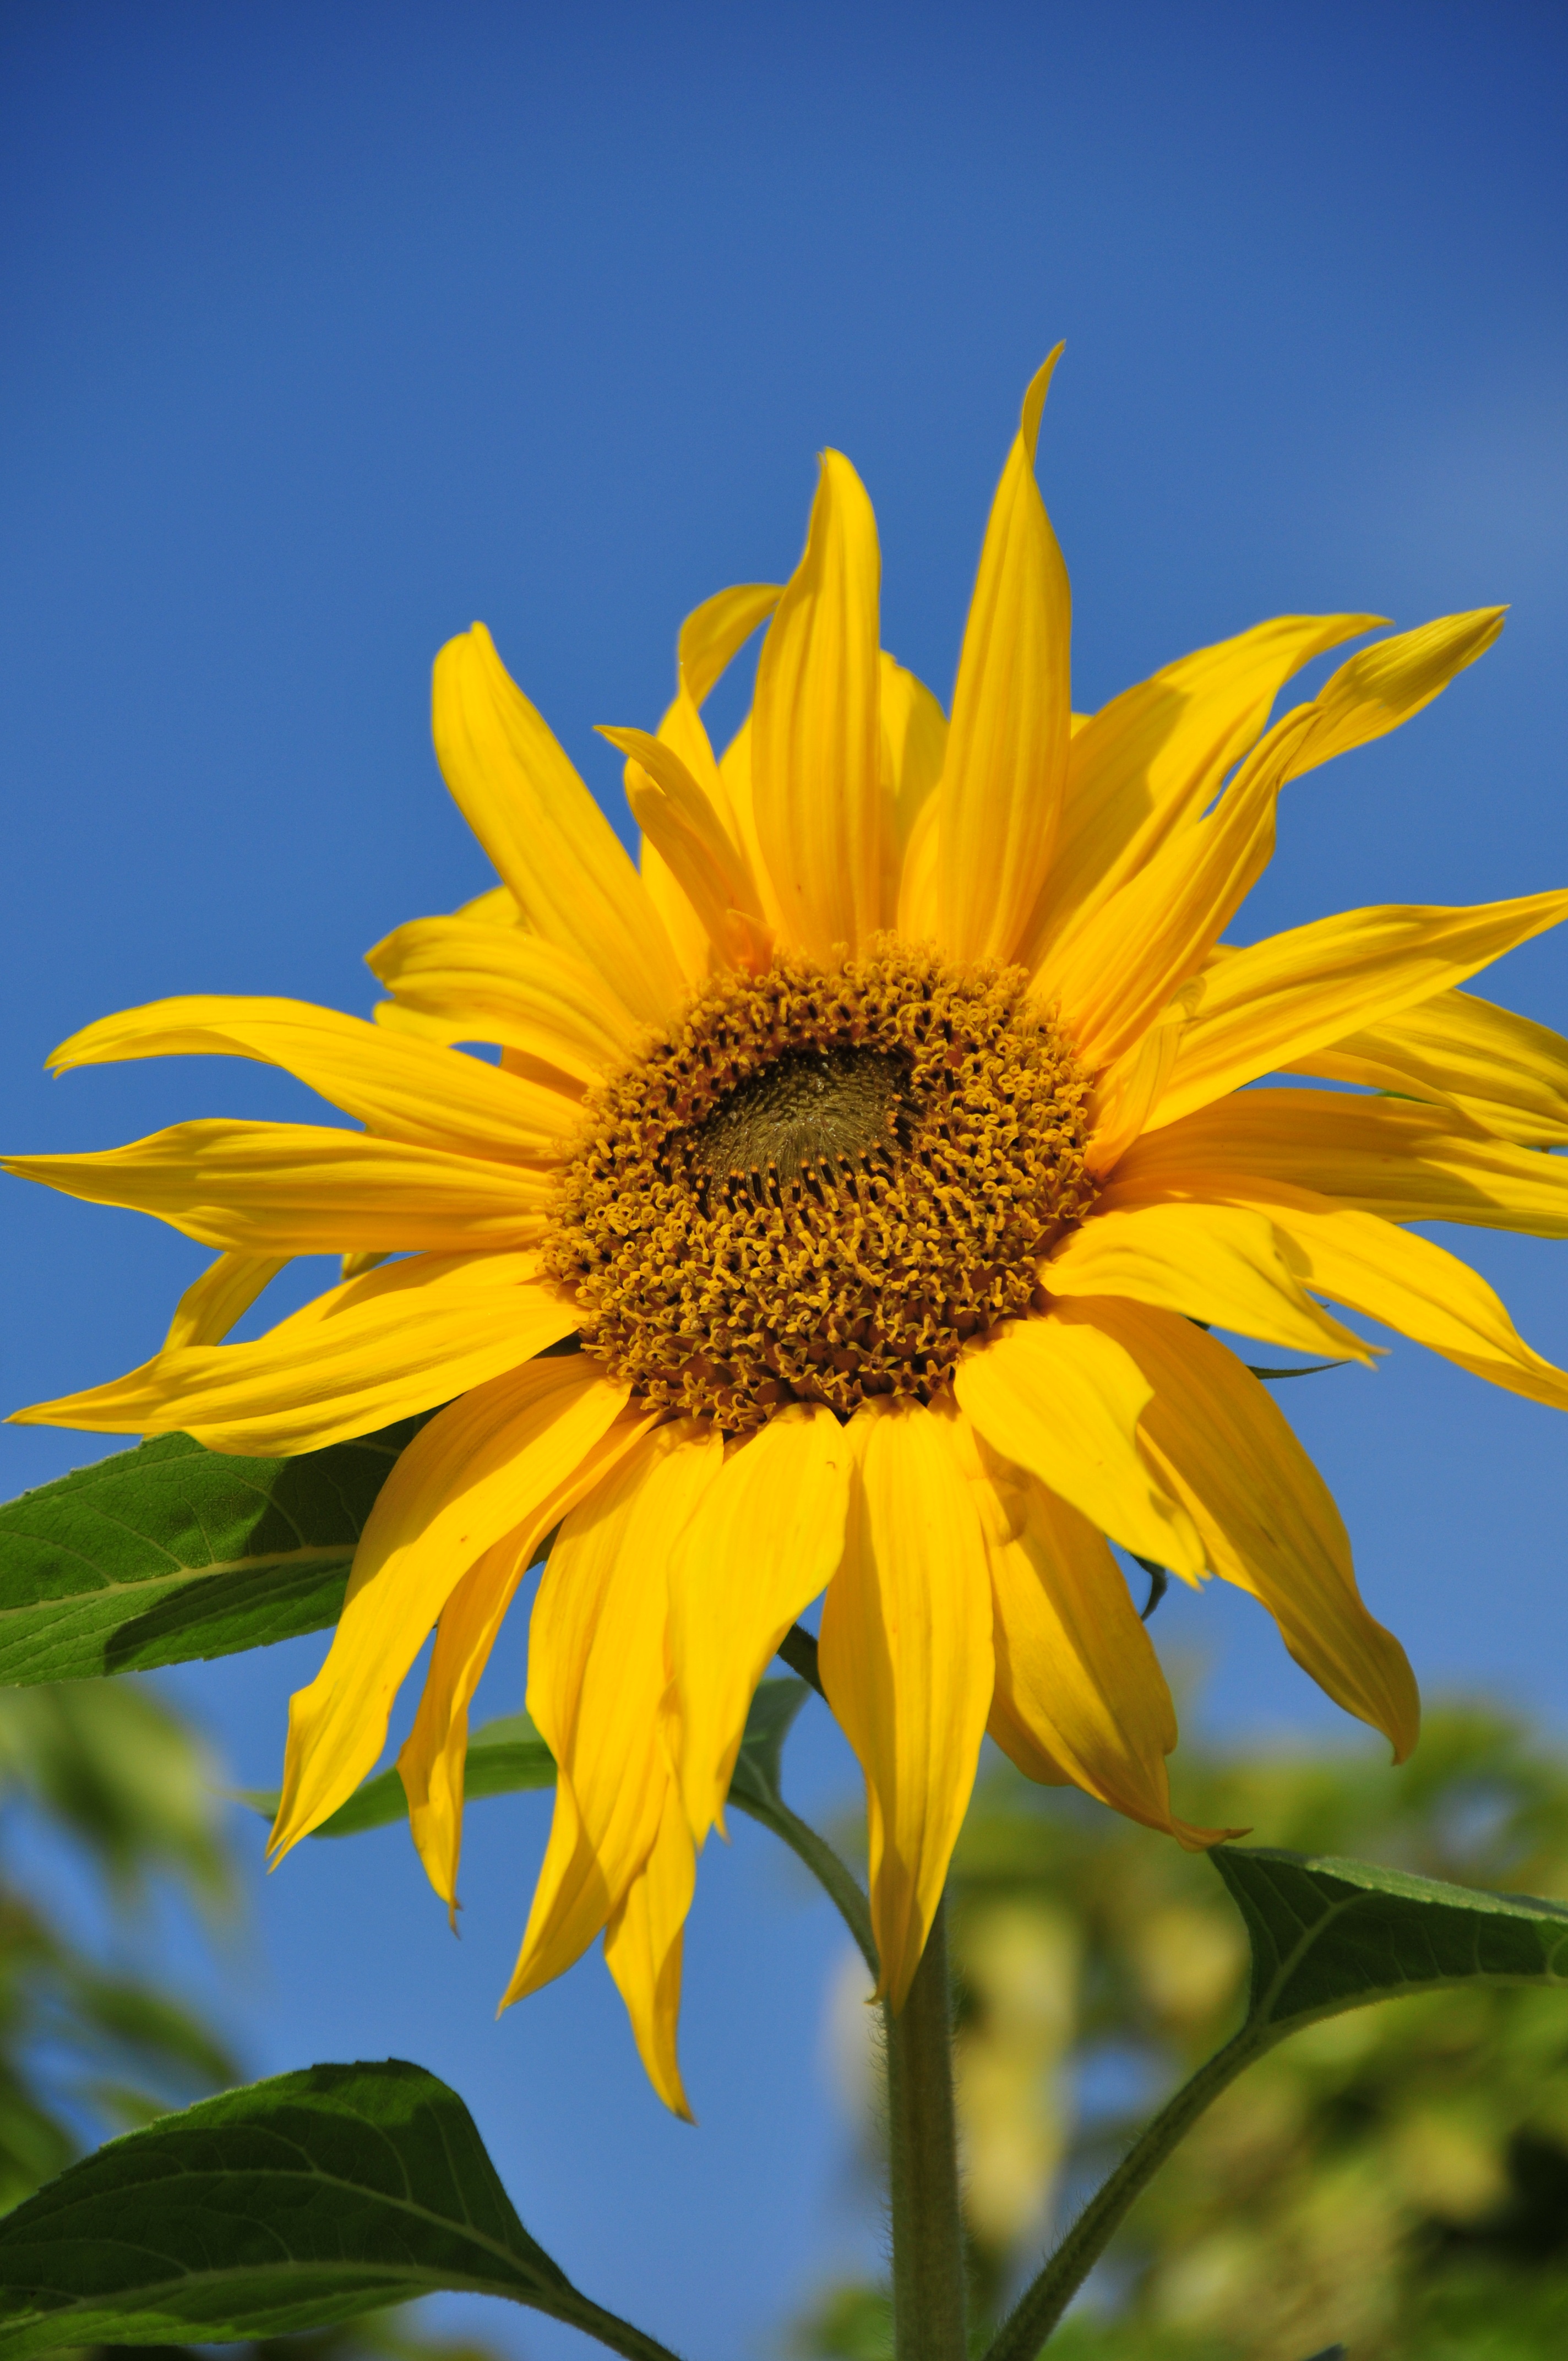
growth, plant, sky, sun, field, flower, petal, summer, floral, green, botany, blue, yellow, flora, sunflower, wildflower, leaves, sunny, bright, macro photography, flowering plant, daisy family, sunflower seed, plant stem, land plant